Dogfight

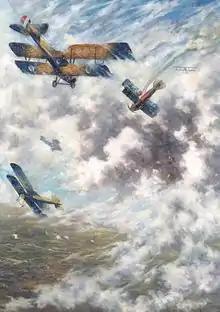
"An Incident on the Western Front", view of a dogfight involving five aircraft. In the upper foreground a biplane of the Royal Flying Corps flies towards a stricken German biplane, which is falling towards the ground leaving a trail of smoke in its wake (Imperial War Museum).

Dogfighting became widespread in World War I. Aircraft were initially used as mobile observation vehicles, and early pilots gave little thought to aerial combat. The new aeroplanes proved their worth by spotting the hidden German advance on Paris in the second month of the war.